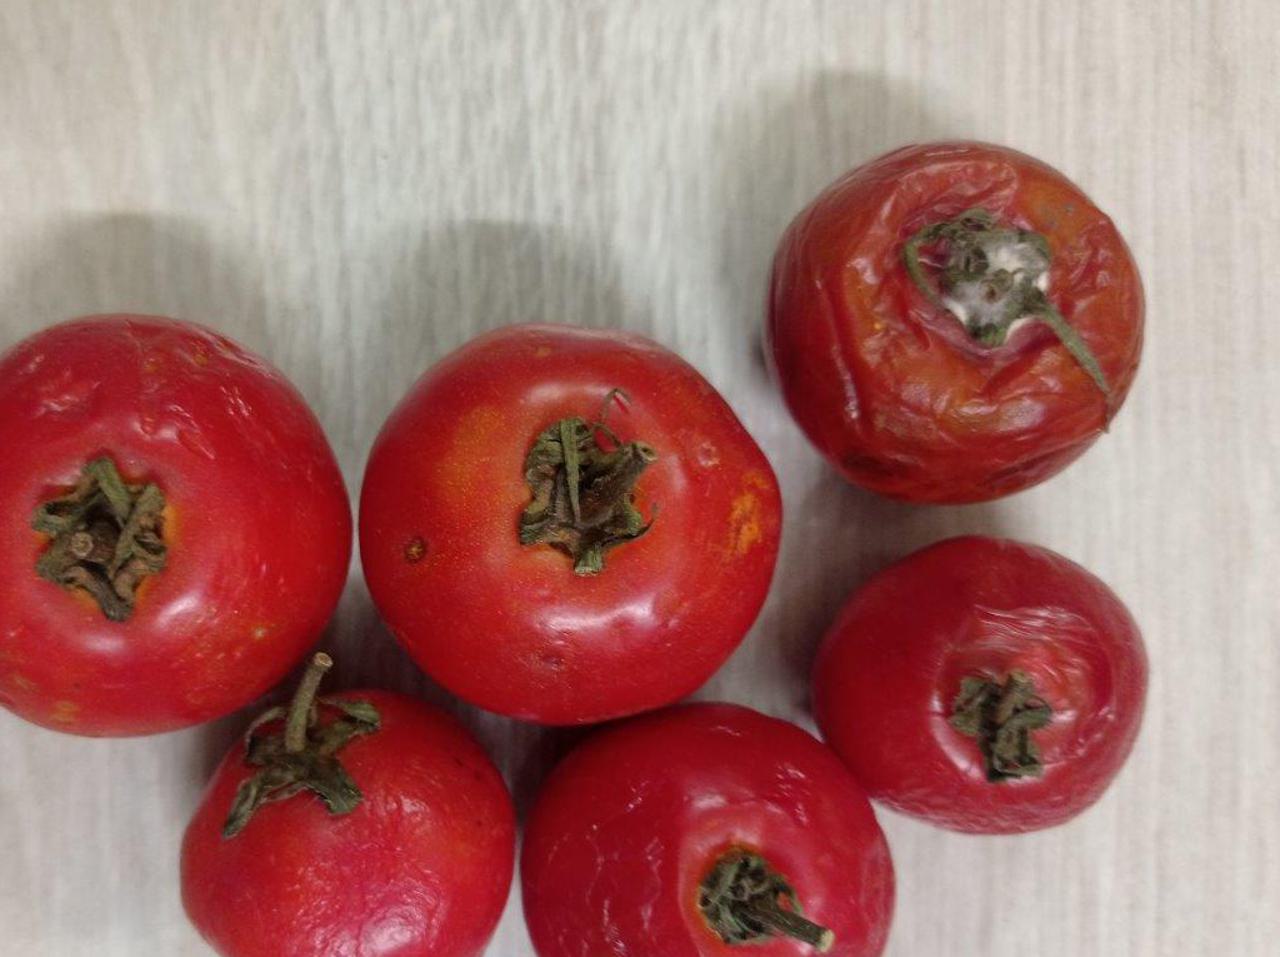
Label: Rotten